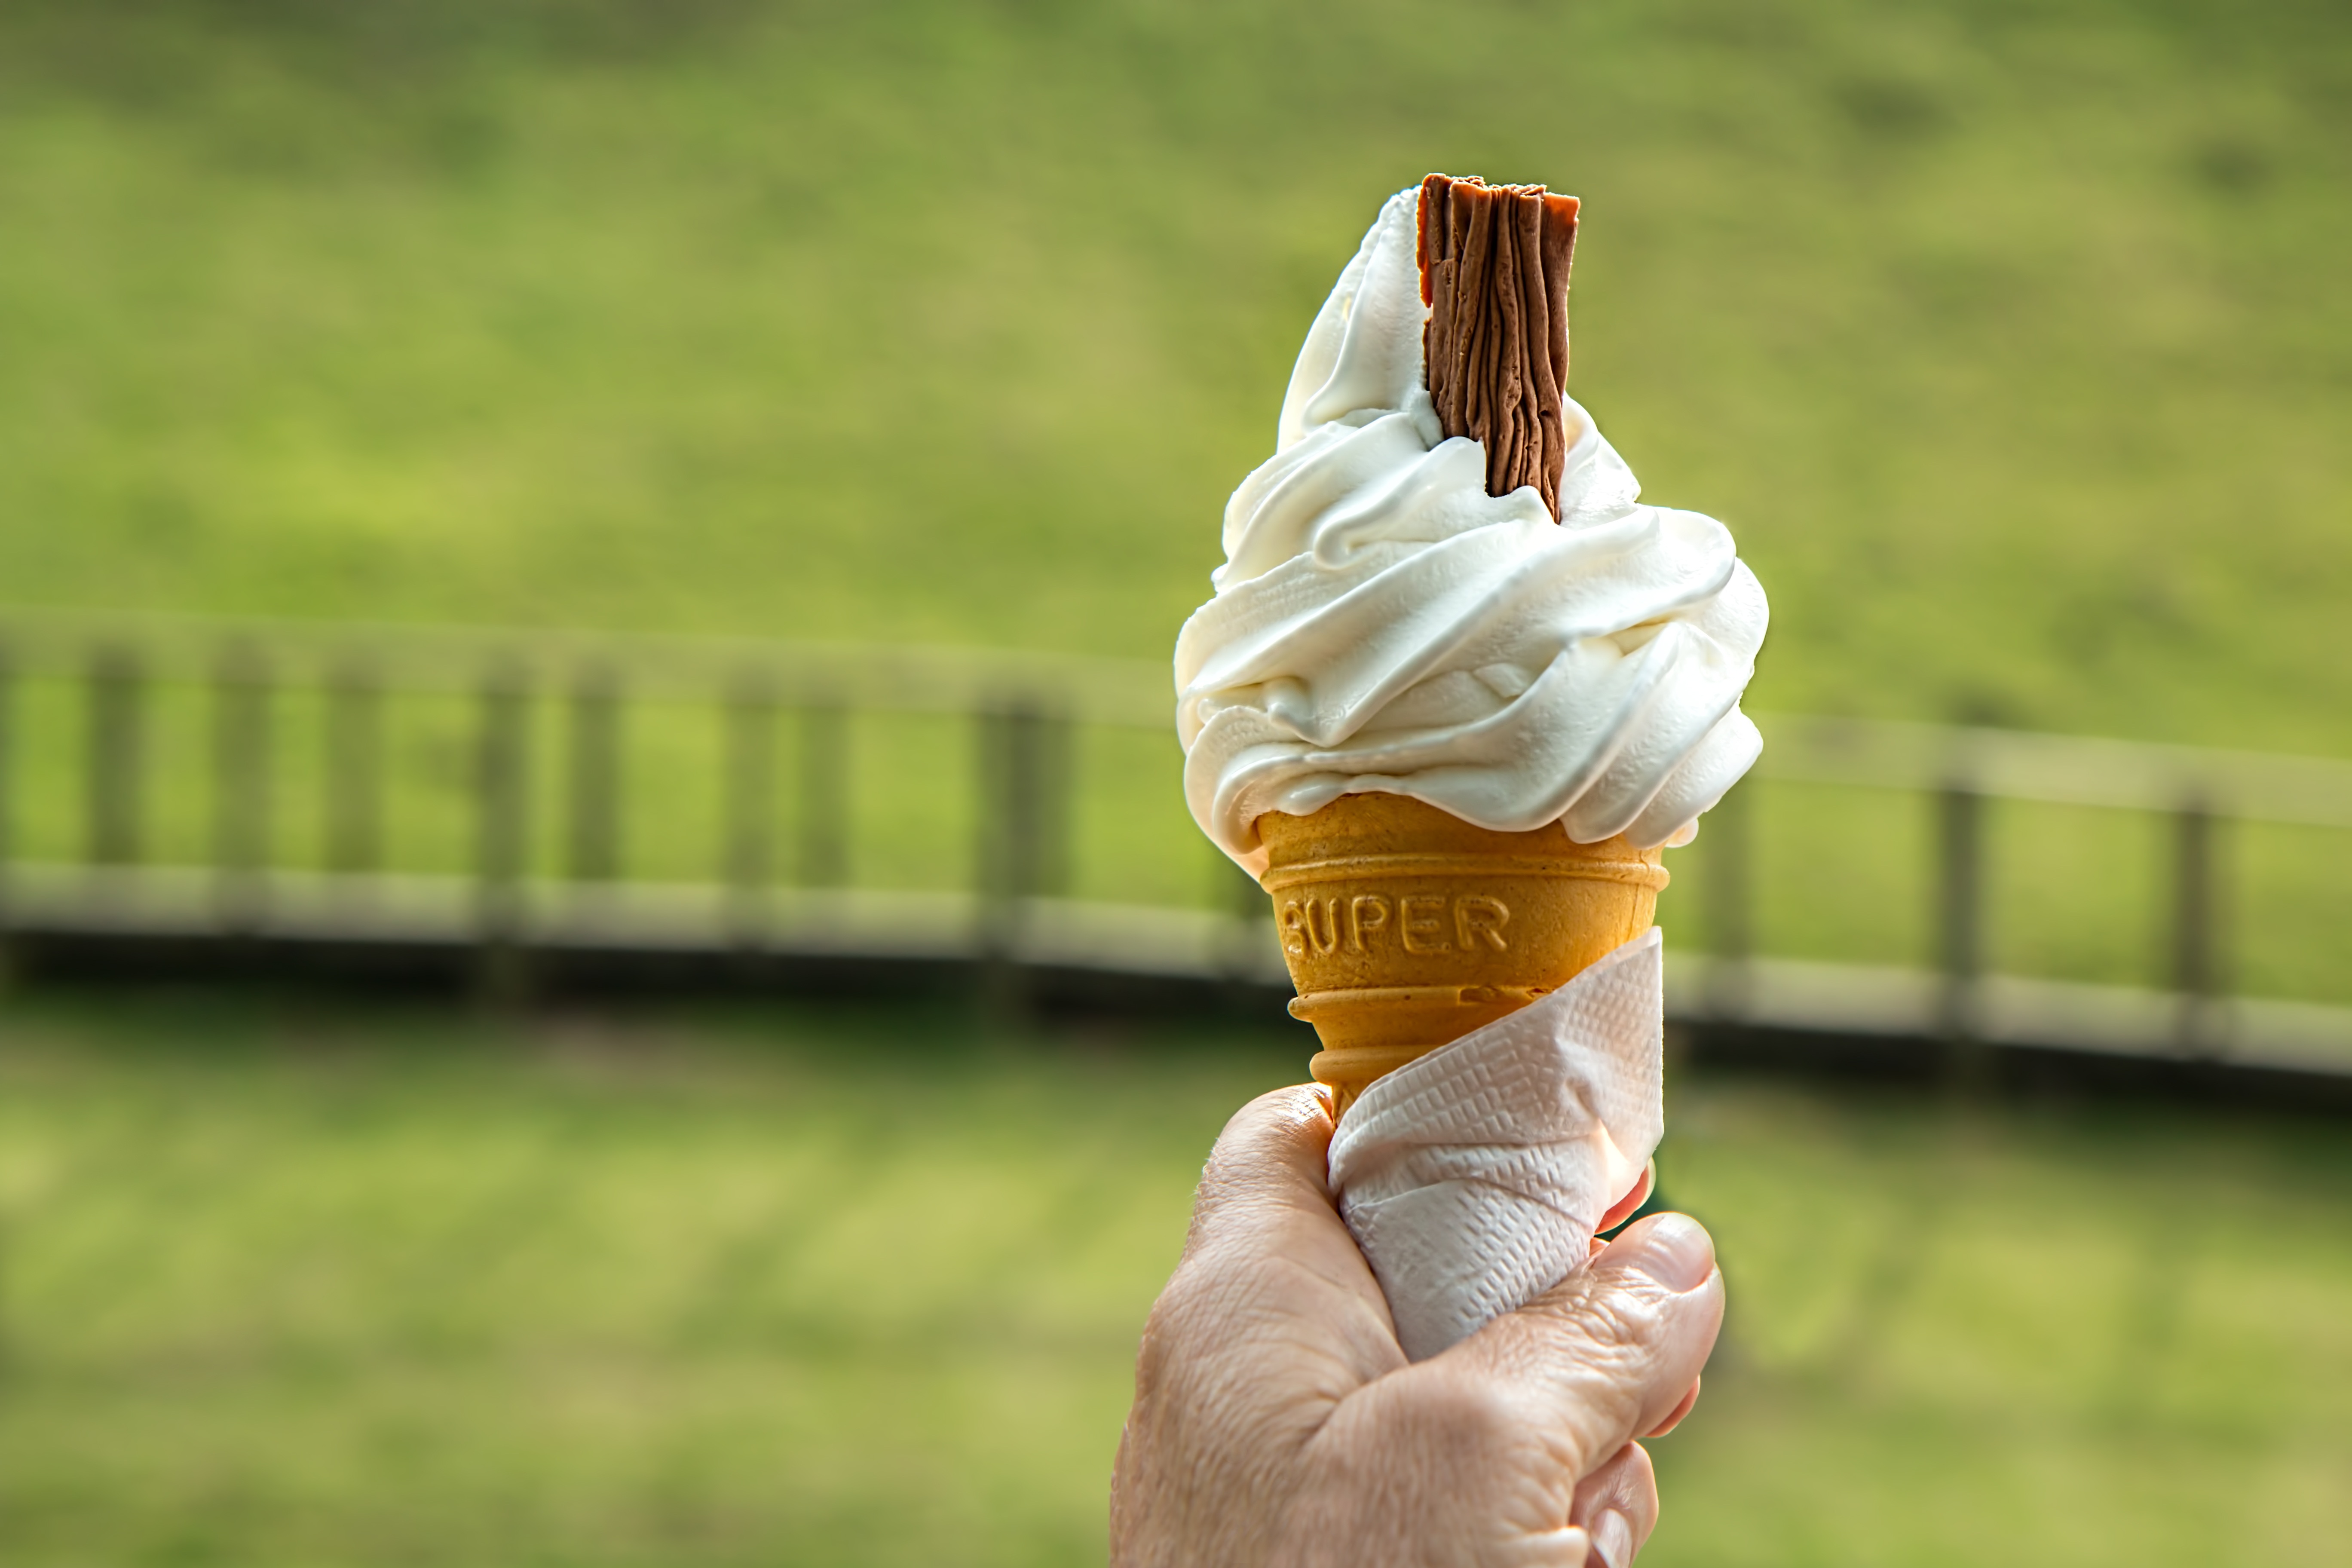
hand, grass, sunshine, lawn, sweet, summer, green, romance, cone, chocolate, dessert, indulgence, close up, ice cream cone, outdoors, outside, eating, icecream, fun, hot, skin, joy, melting, enjoyment, vanilla, interaction, ice cream scoop, sense, human positions, physical fitness, soft sundae